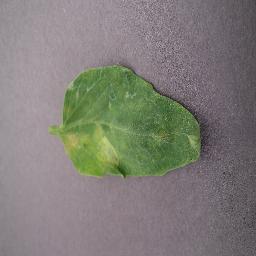
Label: Tomato___Late_blight